Vijayanagara literature

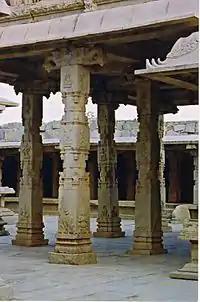
courtyard pillars Hampi

Kannada literature took a strong Hindu bent with the patronage of the Vijayanagara kings. Some eminent names were Kumara Vyasa, Narahari, BhimaKavi, Padmanaka, Mallanarya, Singiraja and Chamarasa.